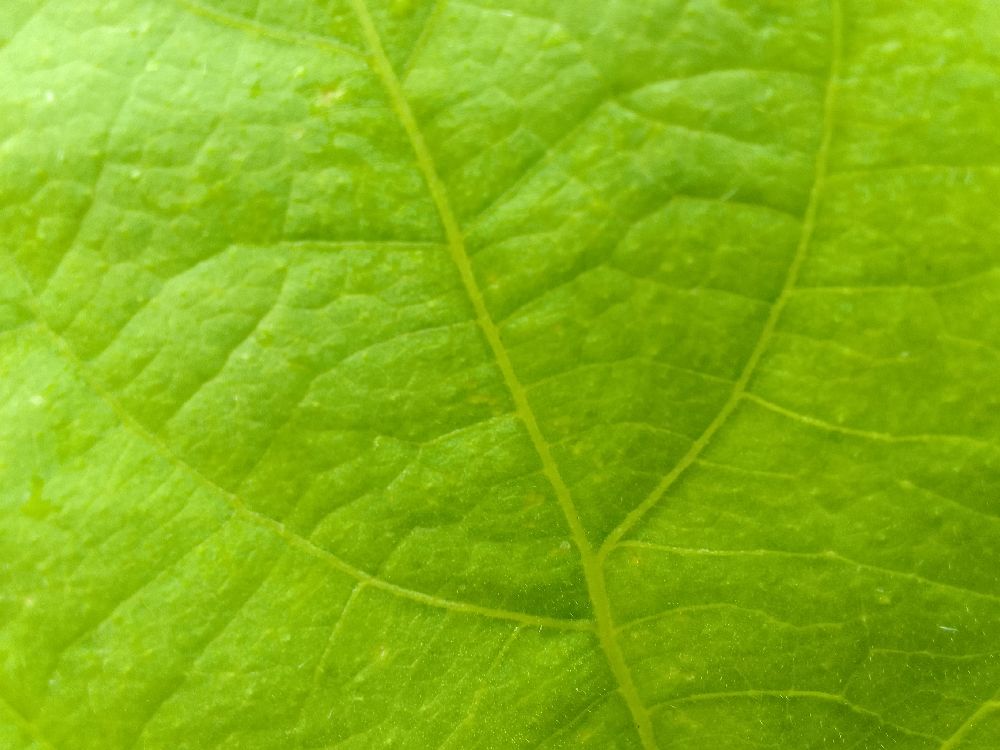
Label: healthy